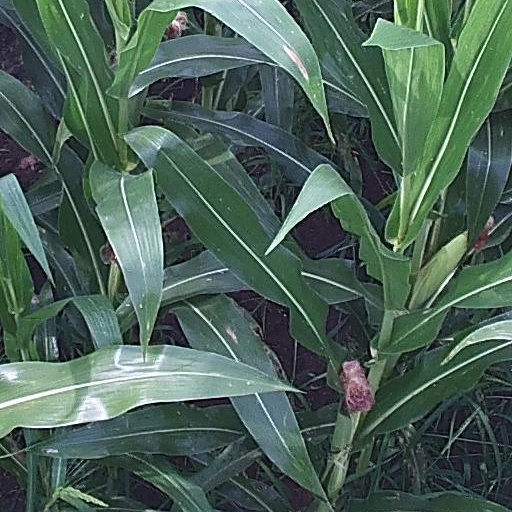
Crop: maize; corn